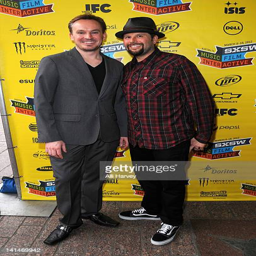
film producer and person attend the world premiere